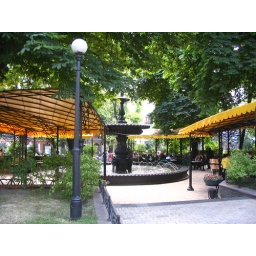
They have lots of parks, trees and green bits in the city.